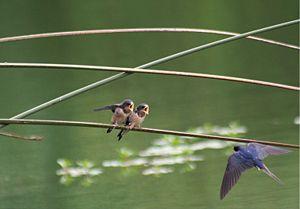
Les hirondelles sont des oiseaux appartenant à la famille des Hirundinidae, dont ils constituent la sous-famille des Hirundininae.